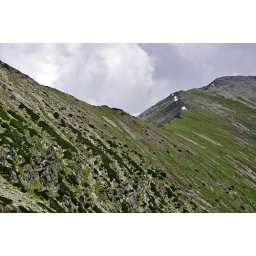
Grassy mountain ridge covered by patches of pink and magenta flowers on one side of the mountain.